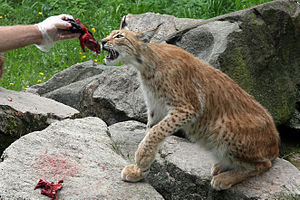
Skånes Djurpark
Fodring af losen i Skånes Djurpark
Skånes Djurpark er en zoologisk have i Höörs kommun i Skåne län i Sverige. Skånes Djurpark har specialiseret sig i dyr fra den nordiske fauna, men forældreløse dyr fra andre steder i verden kan indlogeres, til et nyt hjem kan findes til dem. Dyreparken har omtrent 900 dyr, som repræsenterer næsten 100 arter. Dyrene holdes som oftest i store indhegnede områder i et naturligt miljø. Nogle af husdyrene som kan ses er blandt andre: Skånegæs, gotlandsfår, fjeldkvæg og jämtlandsgeder. Parken holder også eksemplarer af Linderödsgris.